Tanjong Karang, Selangor

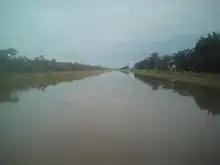
The ban canal has been used to irrigate rice crops by farmers.

There is an old historic building left without care at Kampung Sungai Kajang. It is believed that the building was at one time a palm sugar processing plant built during the colonial period. During the Second World War, the factory was captured and used as a Japanese military base. Some effects of the ravages of battle can be seen today. Only a small portion of the structure is maintained while almost the entire plant has been destroyed, whether caused by agriculture or land development.